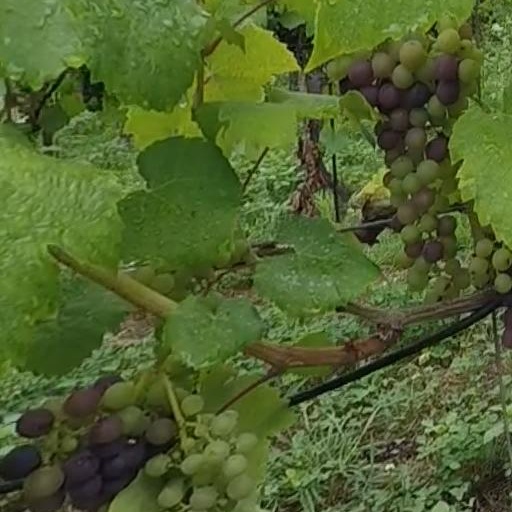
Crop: grape